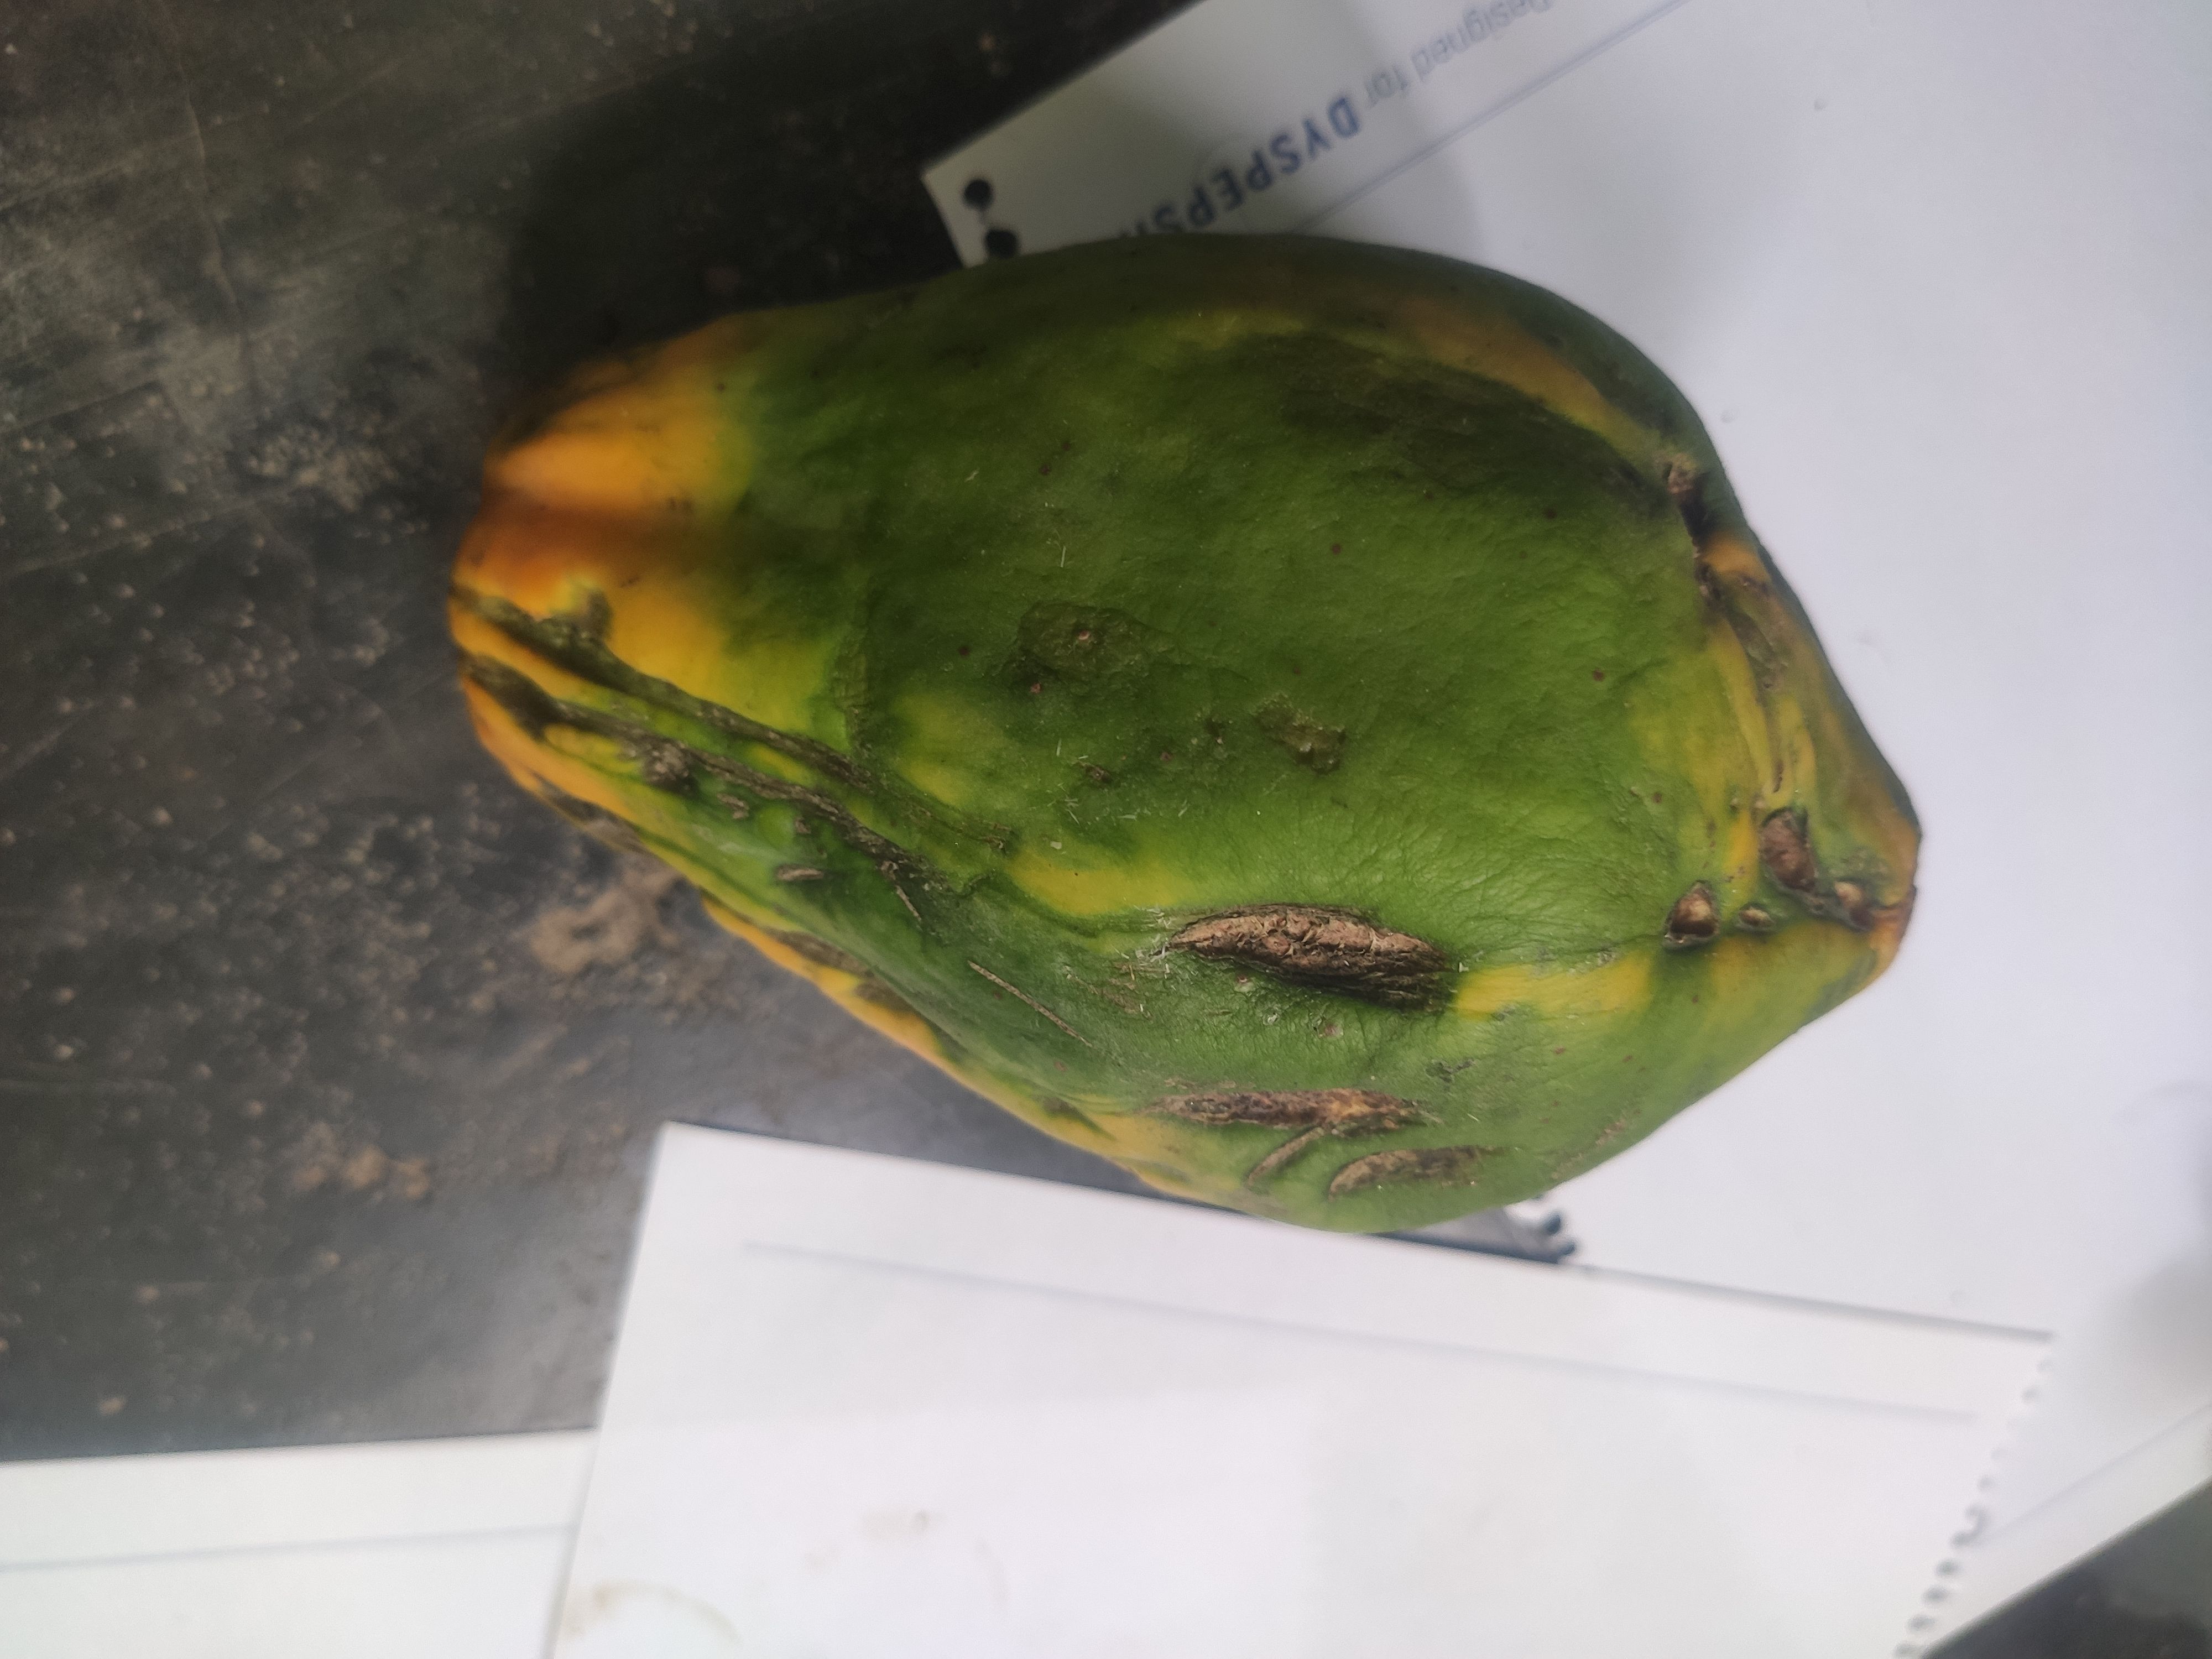
Fruit: papayas
Grade: 2nd-grade